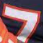
Number: 7